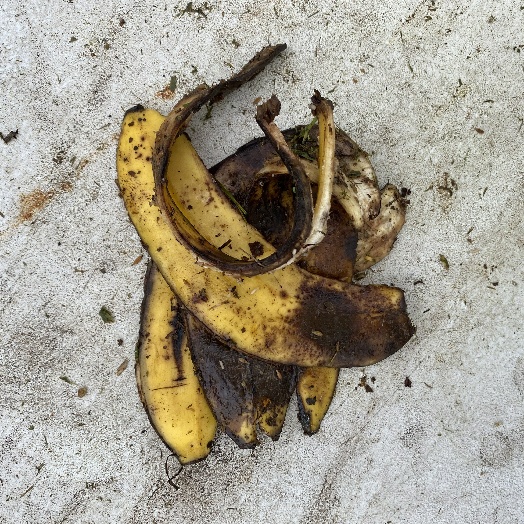
Label: generalcompost